Art of Burkina Faso

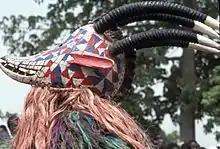
A dancer in an antelope mask performs at a funeral in the southern Bobo village of Dofigso, Spring, 1985

Female masks have two pairs of round mirrors for eyes, and small masks, representing Yali, "the child" have two vertical horns. All Nyonyose masks are worn with thick costumes made of the fiber of the wild hemp, "Hibiscus cannabinus". In the old days, only the northern Nyonyose in Yatenga and Kaya, and the eastern people around Boulsa allowed their masks to be photographed. The people in the southwest forbade photography because it did not conform to the "yaaba soore", the path of the ancestors. Mask characters include Balinga, the Fulani woman, katre, the hyena, nyaka, the small antelope, Wan pelega, the large antelope, and many others. Now, however, masks from all three areas appear at annual public festivals such festivals as SIAO (Fr. Salon international de l’Artisanat de Ouagadougou), Week of the Culture, and the Atypical Nights of Koudougou (Les Nuits Atypiques de Koudougou). Each Nyonyose family has its own mask, and they are charged with protecting the masks to this day. Masks are very sacred, and are a link to the spirits of ancestors and of nature.